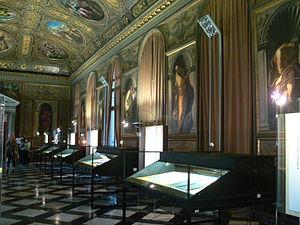
Biblioteca Marciana à Venise. Salle monumentale
La Biblioteca nazionale Marciana ou encore Bibliothèque marcienne ou simplement la Marcienne en français, est la plus importante bibliothèque de Venise et l'une des plus grandes d'Italie. Elle contient l'une des plus riches collections de manuscrits du monde.